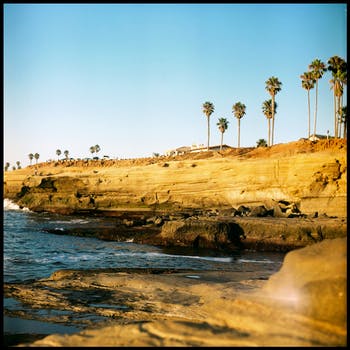
Label: No Watermark